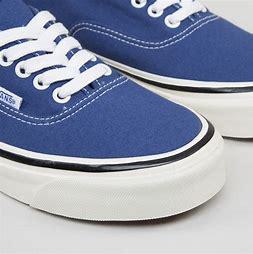
Brand: Vans
Model: Authentic